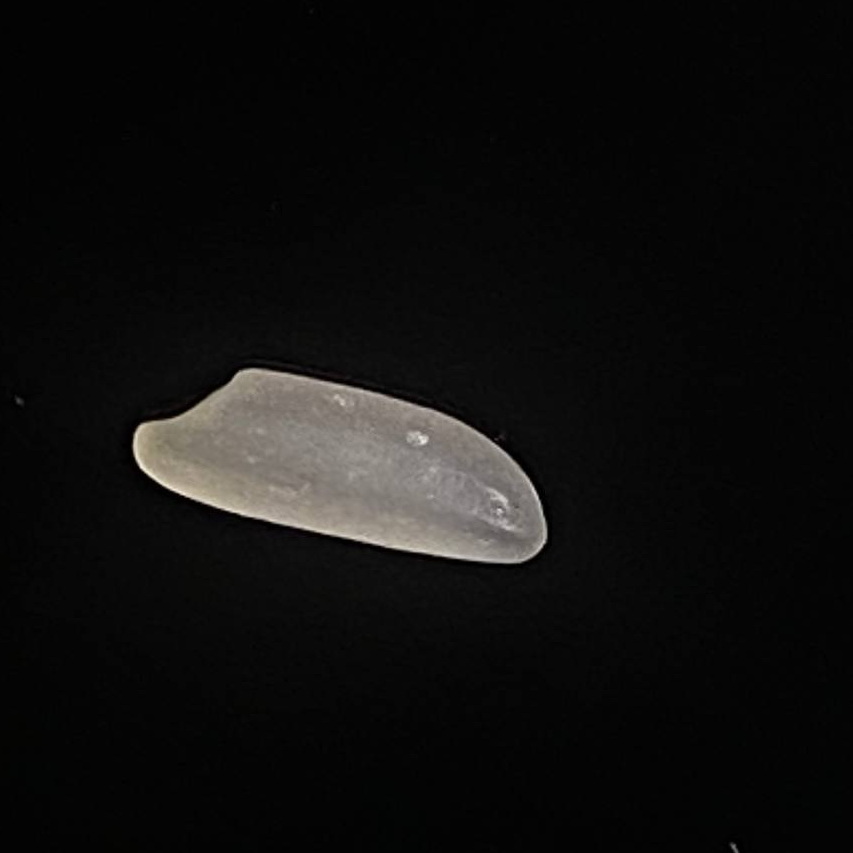
Rice variety: Najirshail